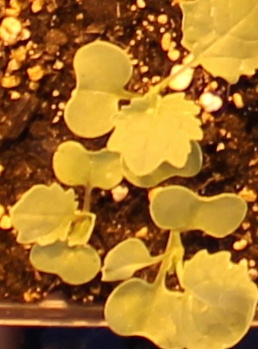
Label: Canola